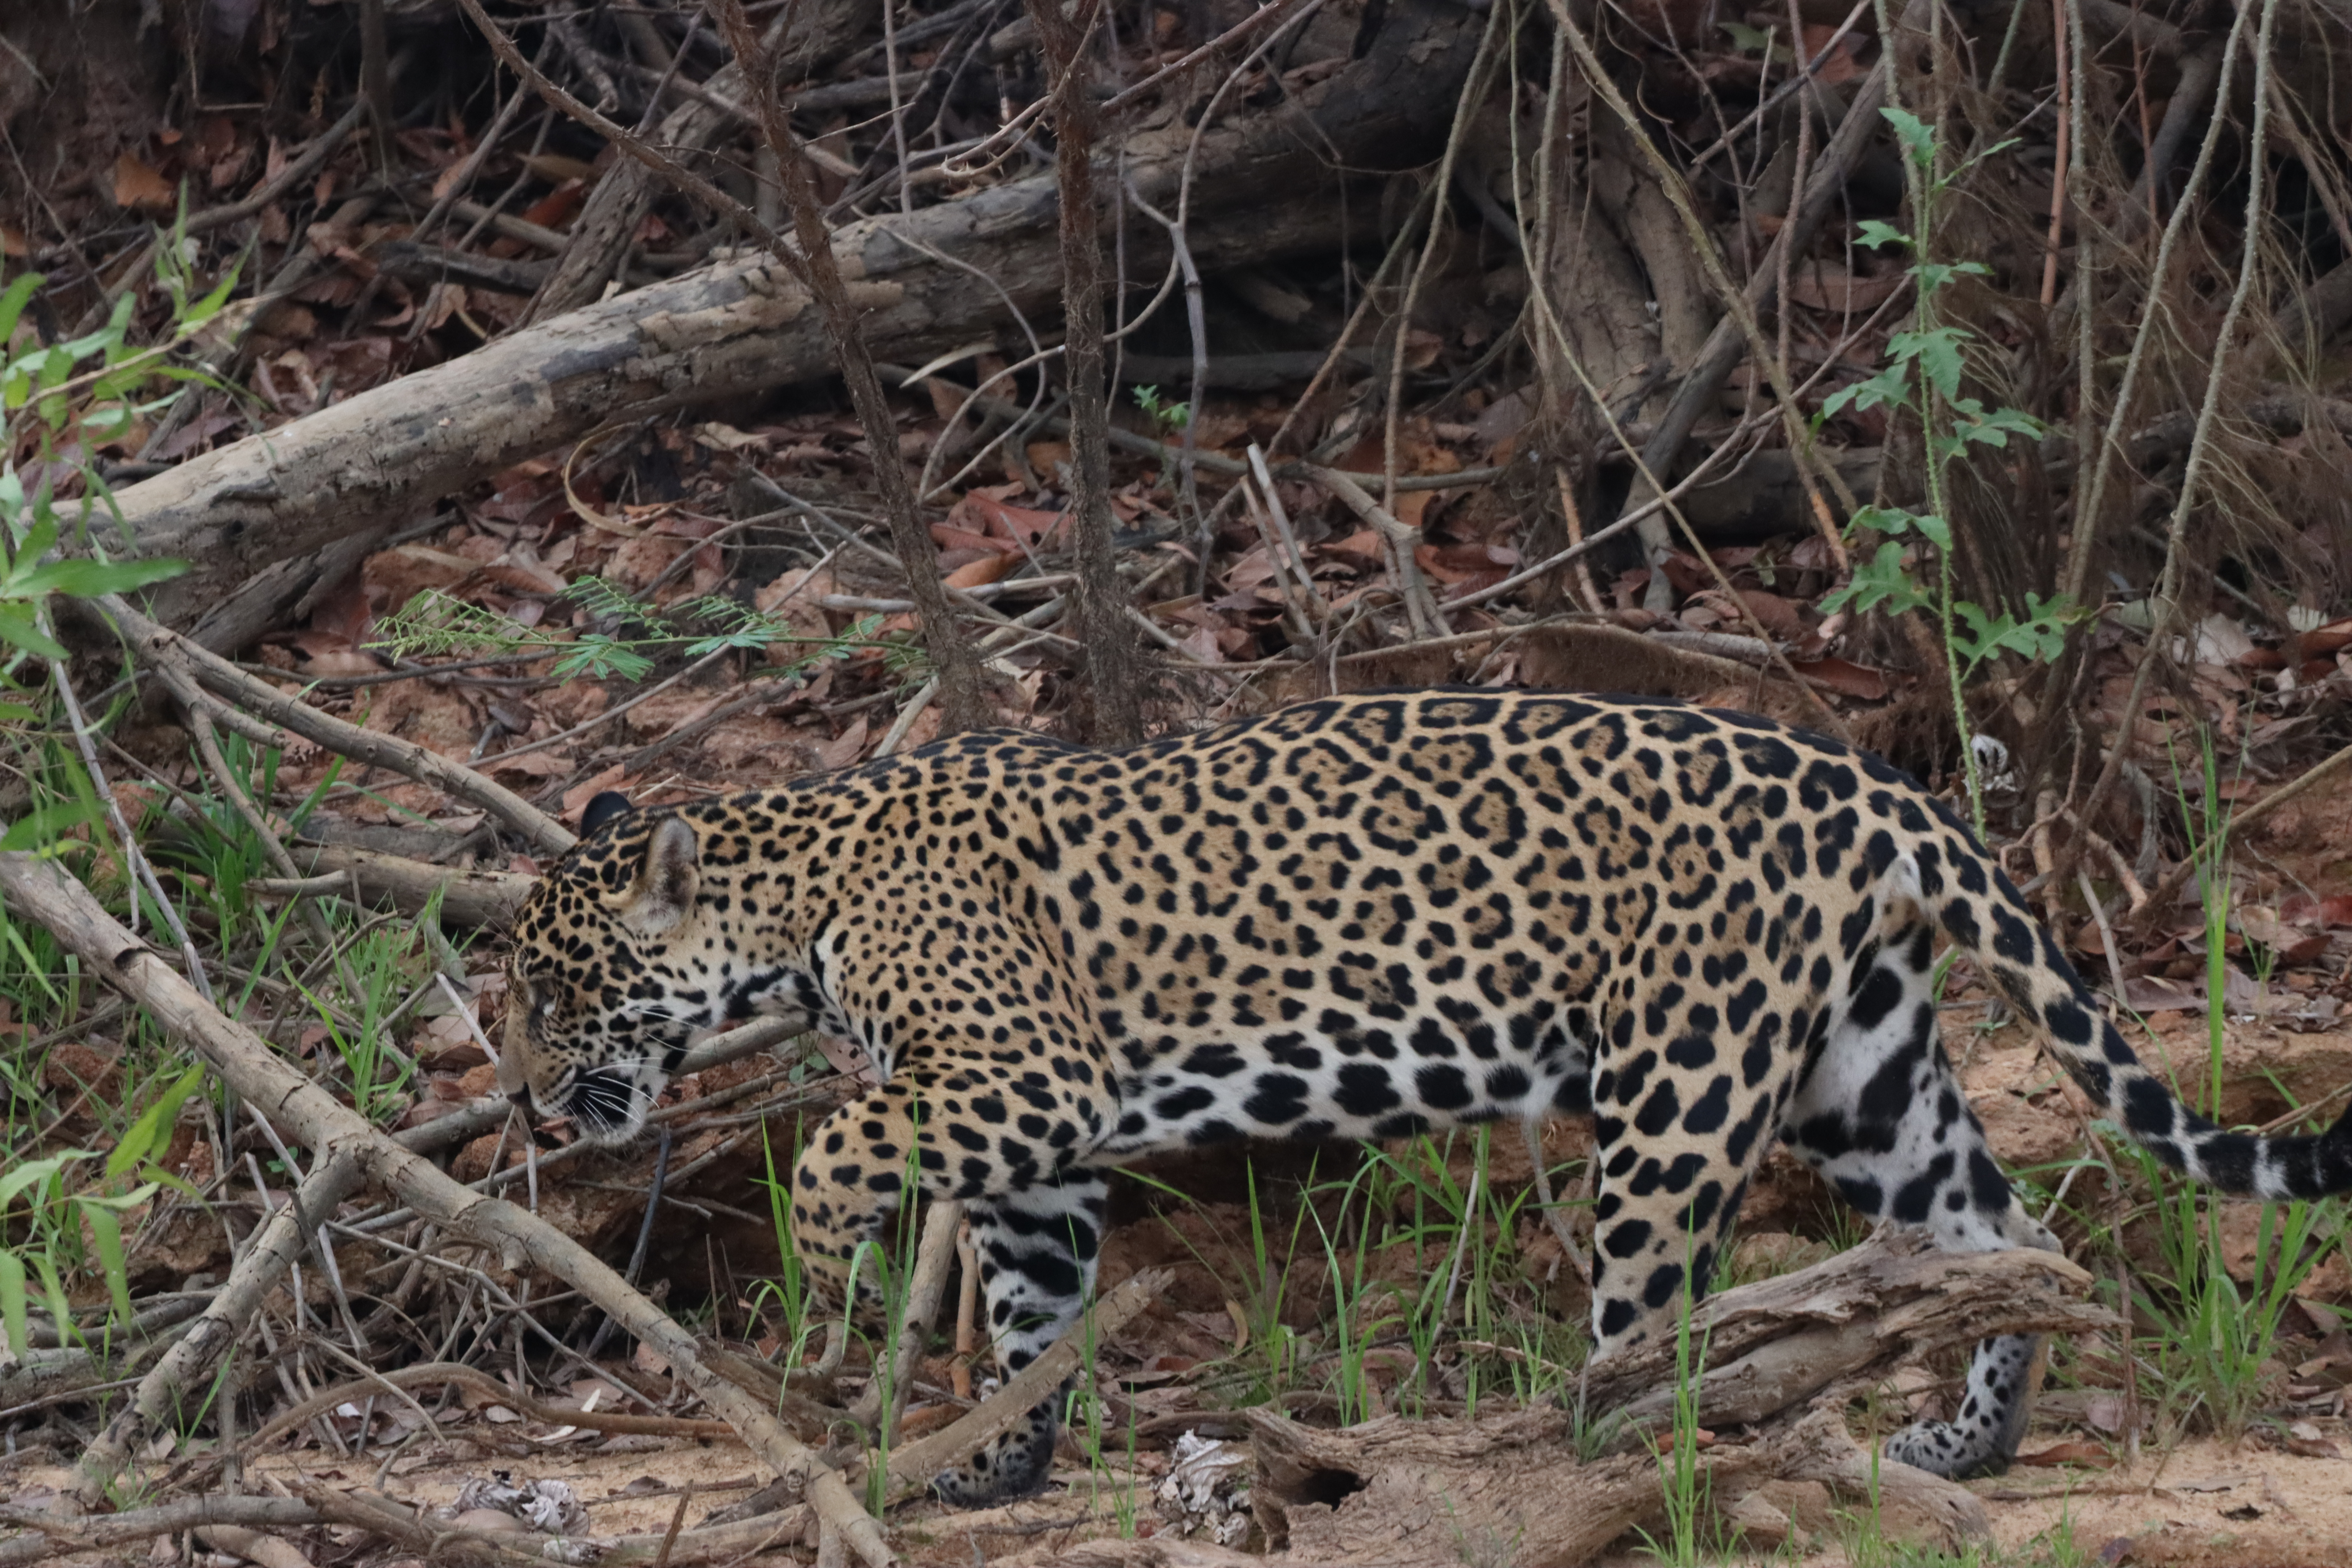
Jaguar: Ariely